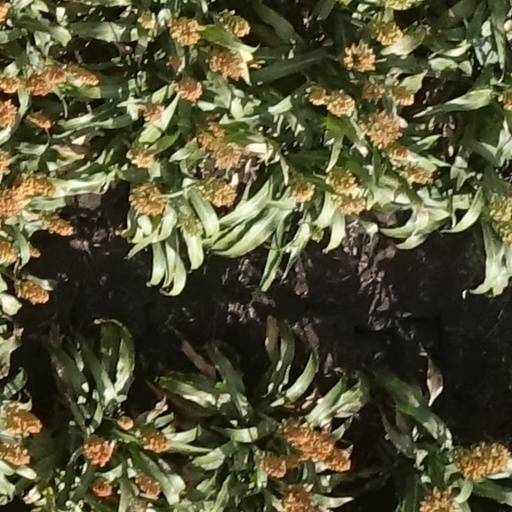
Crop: sorghum